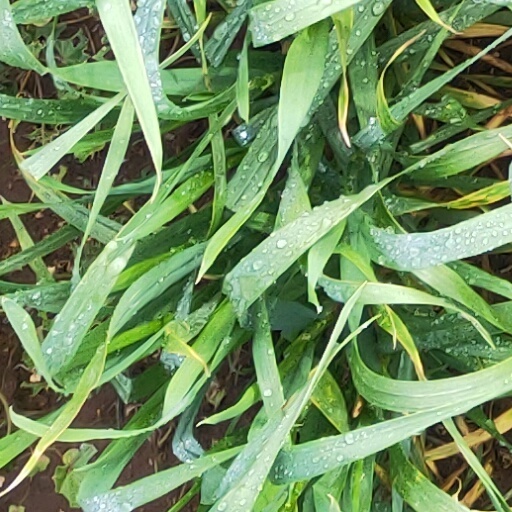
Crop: wheat